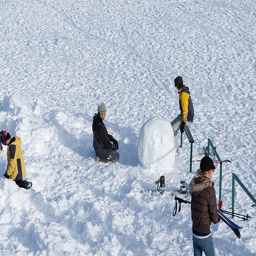
A group of people standing around a giant snow ball.
A group of people are gathered around in the winter snow.
People outside in the snow standing and sitting.
A couple of people building a snowman in the snow.
people on snow with skating poles and poles